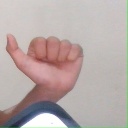
अक्षर: त